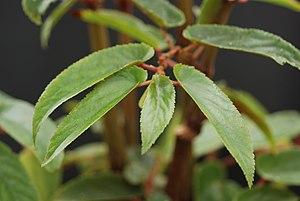
Begonia insularis est une espèce de plantes de la famille des Begoniaceae. Ce bégonia est originaire du Brésil. L'espèce fait partie de la section Pritzelia. Elle a été décrite en 1957 par Alexander Curt Brade. L'épithète spécifique insularis signifie « insulaire ».